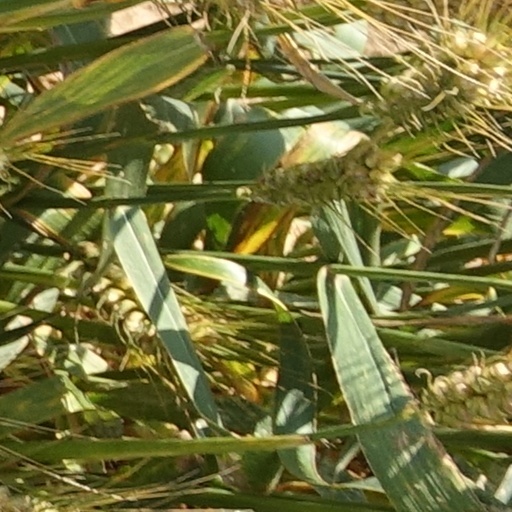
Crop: wheat